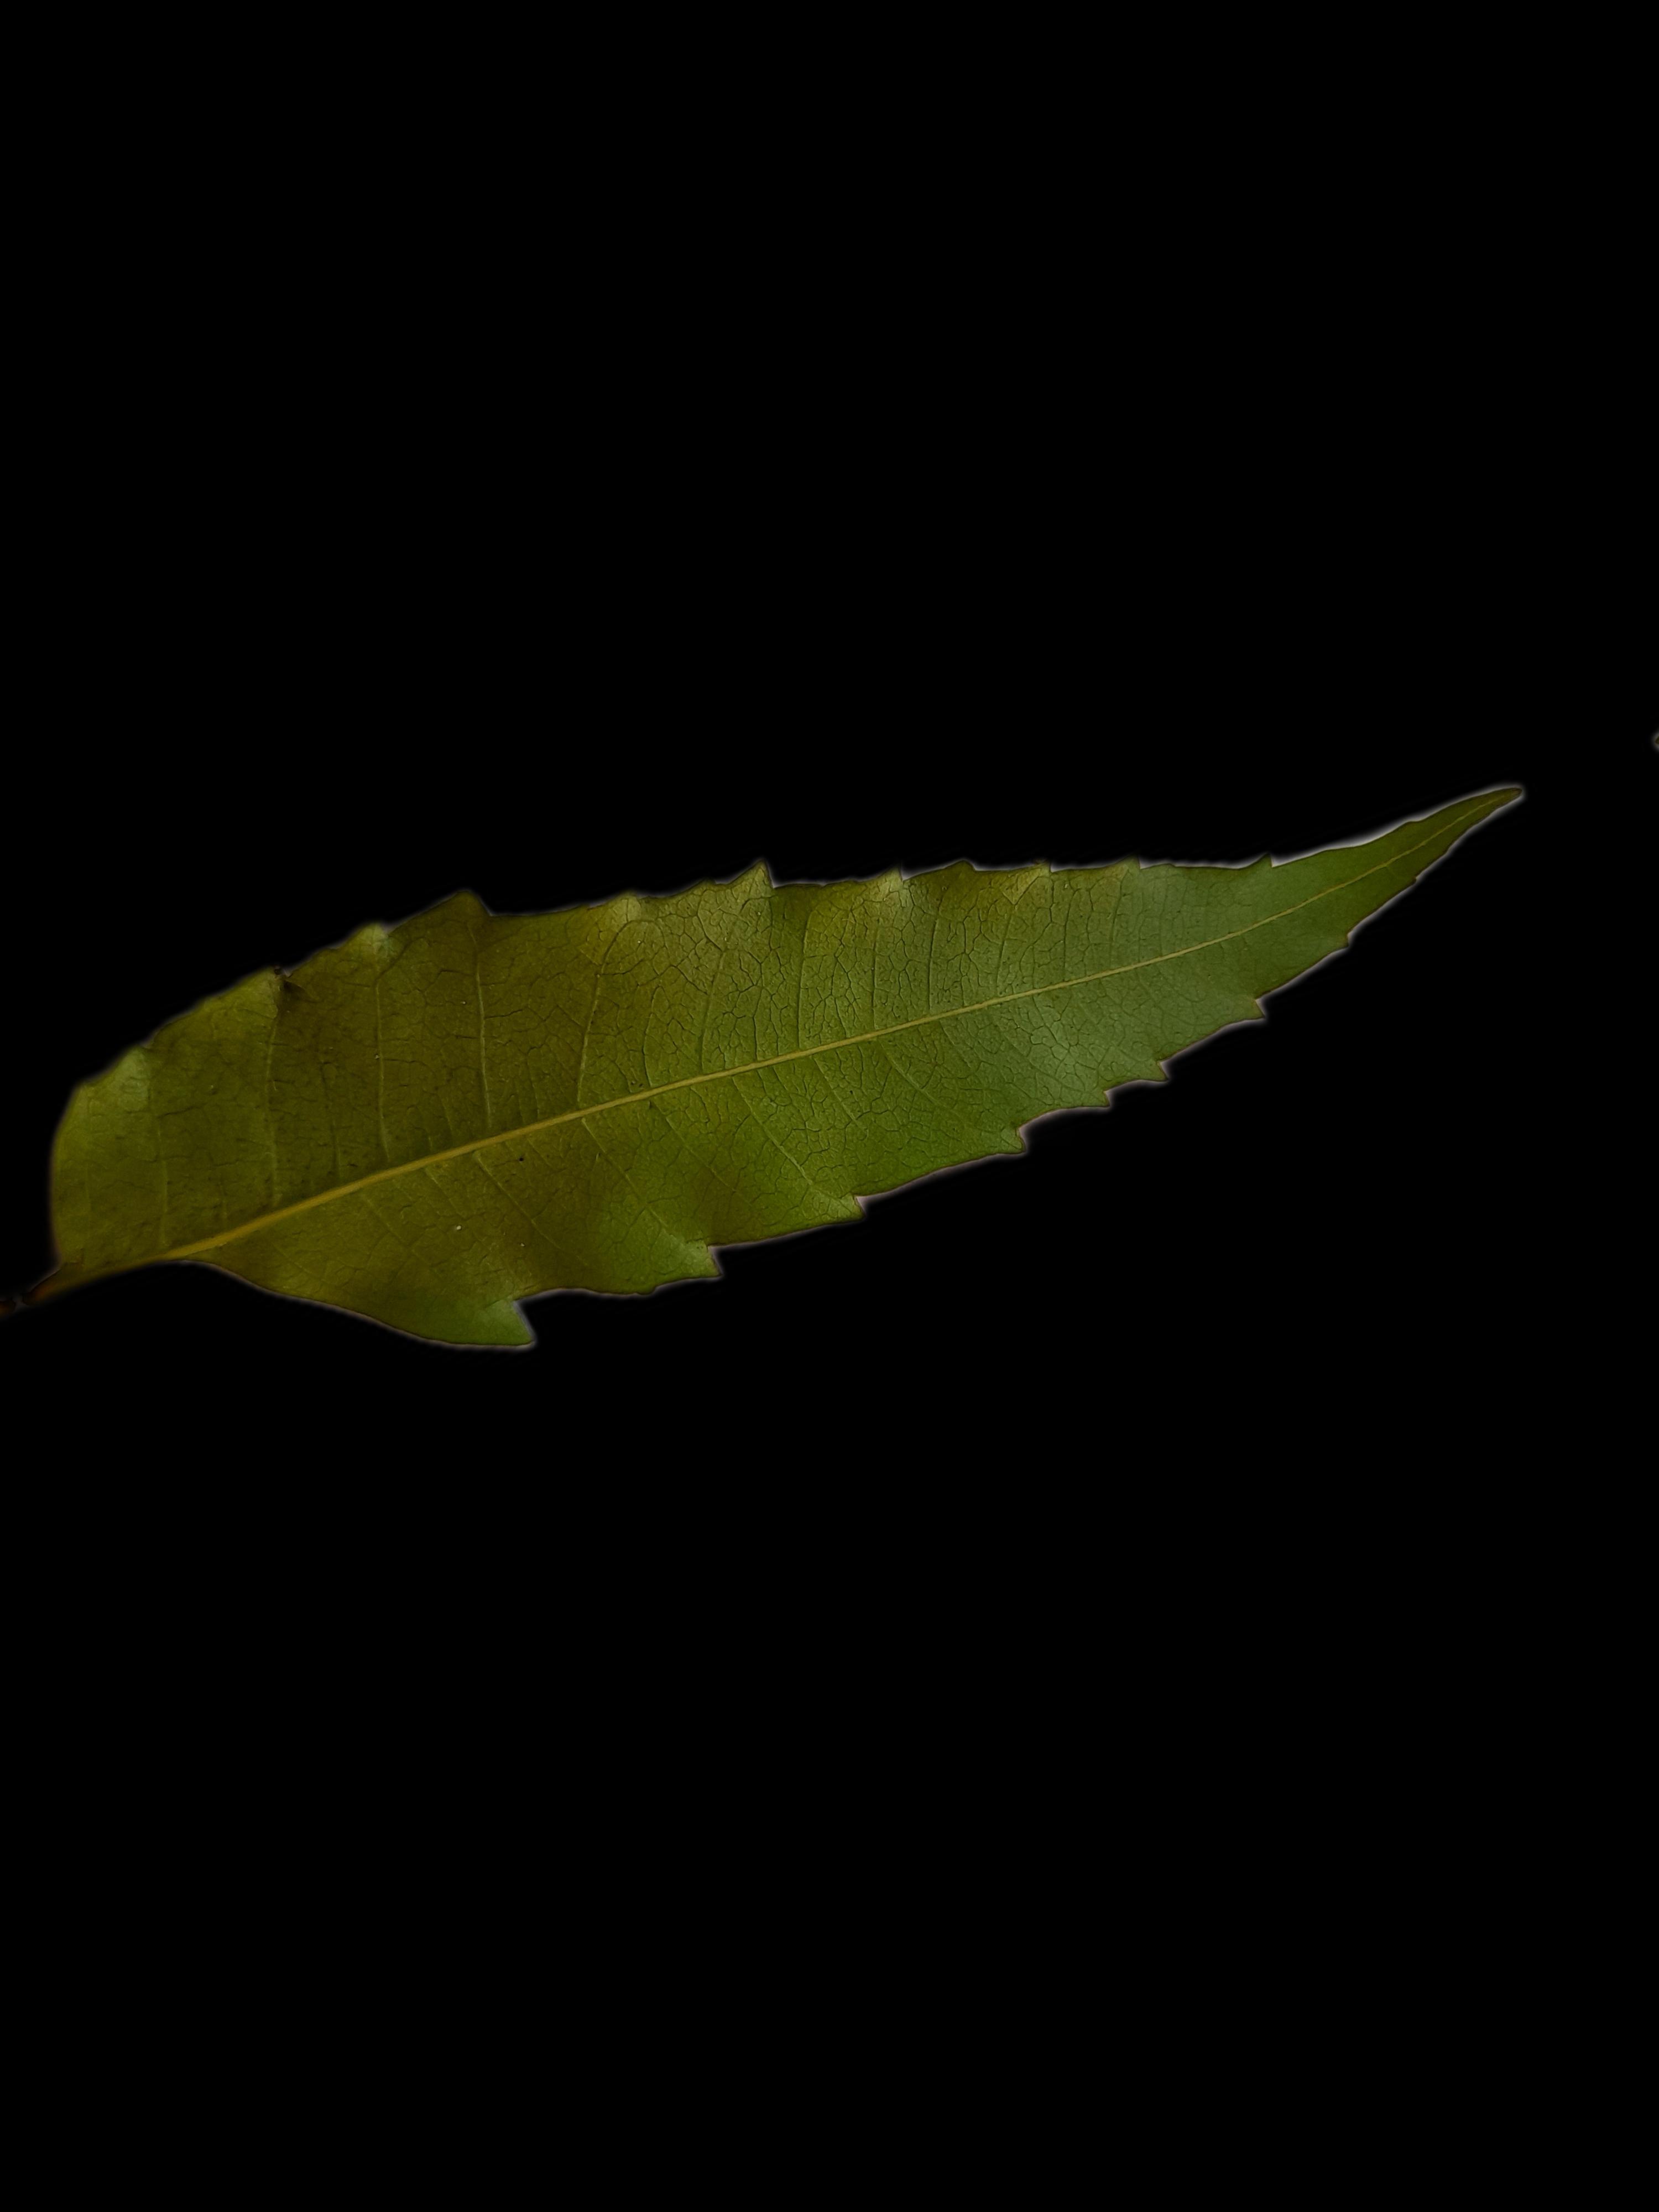
Plant: Neem